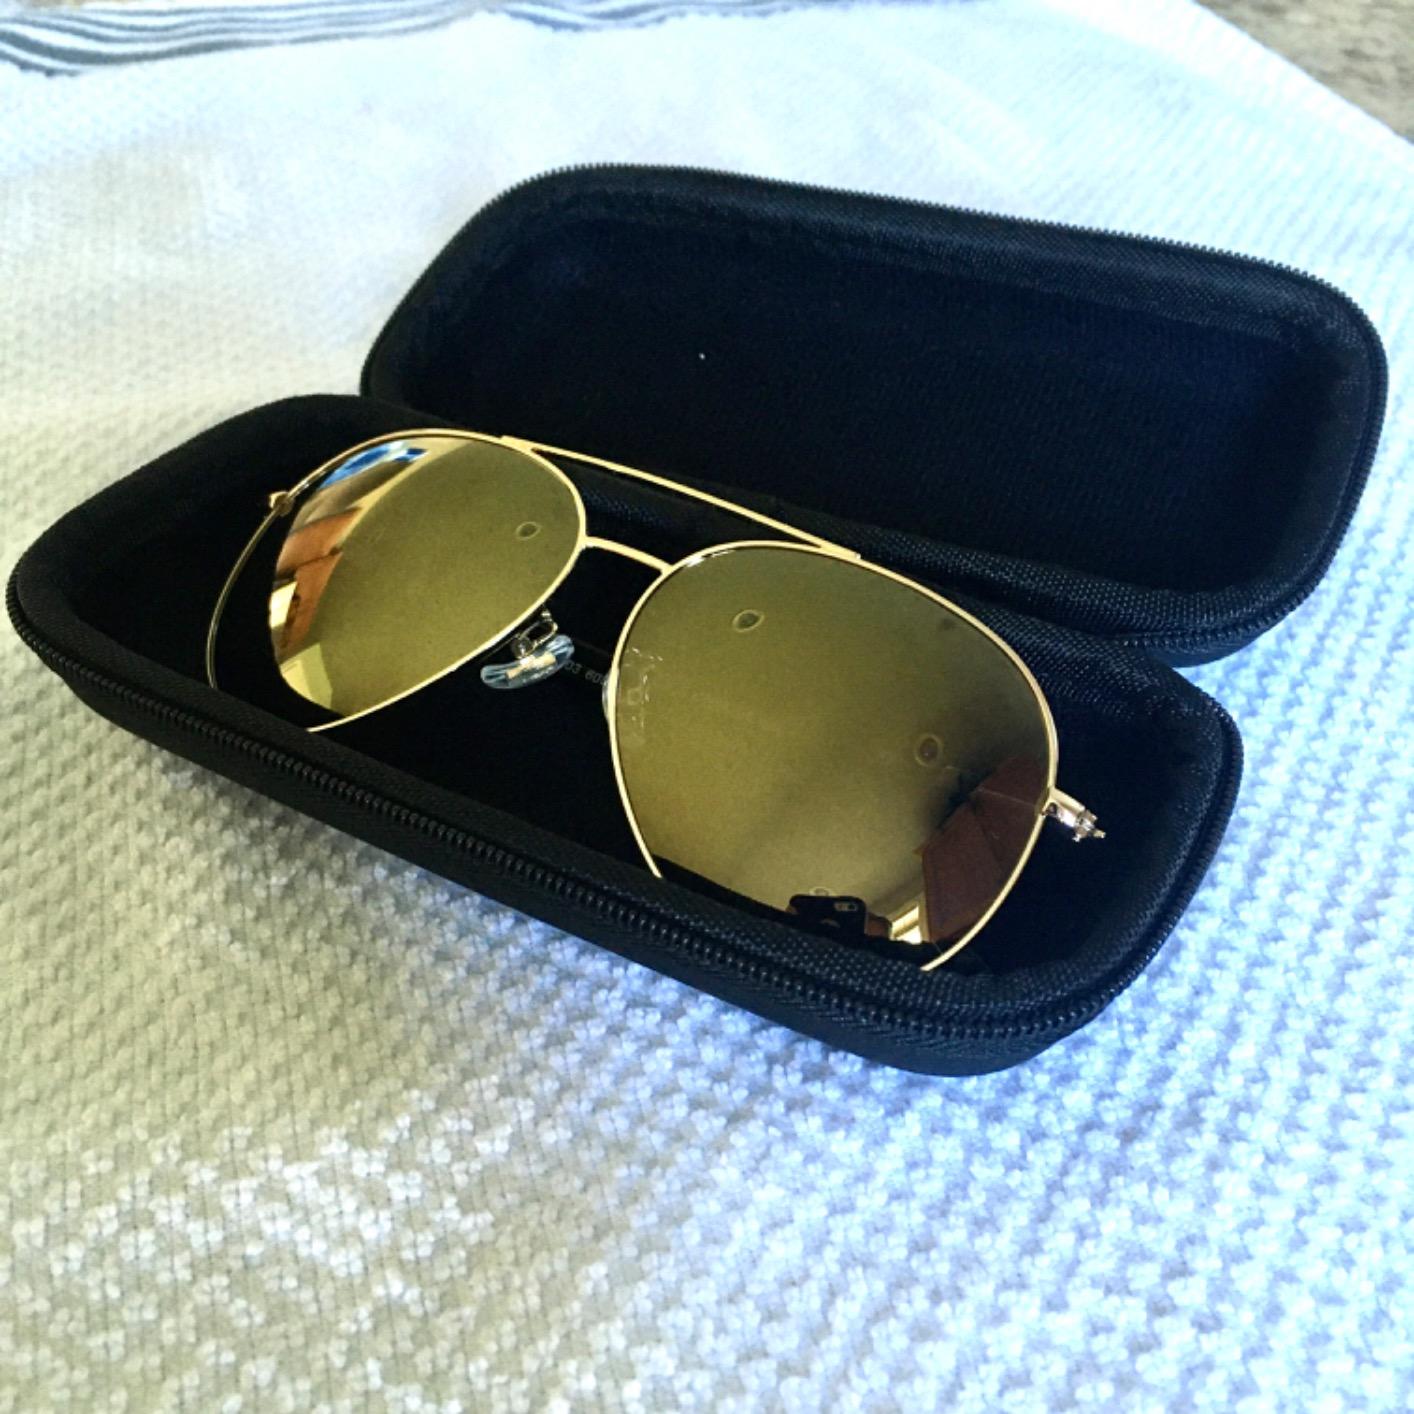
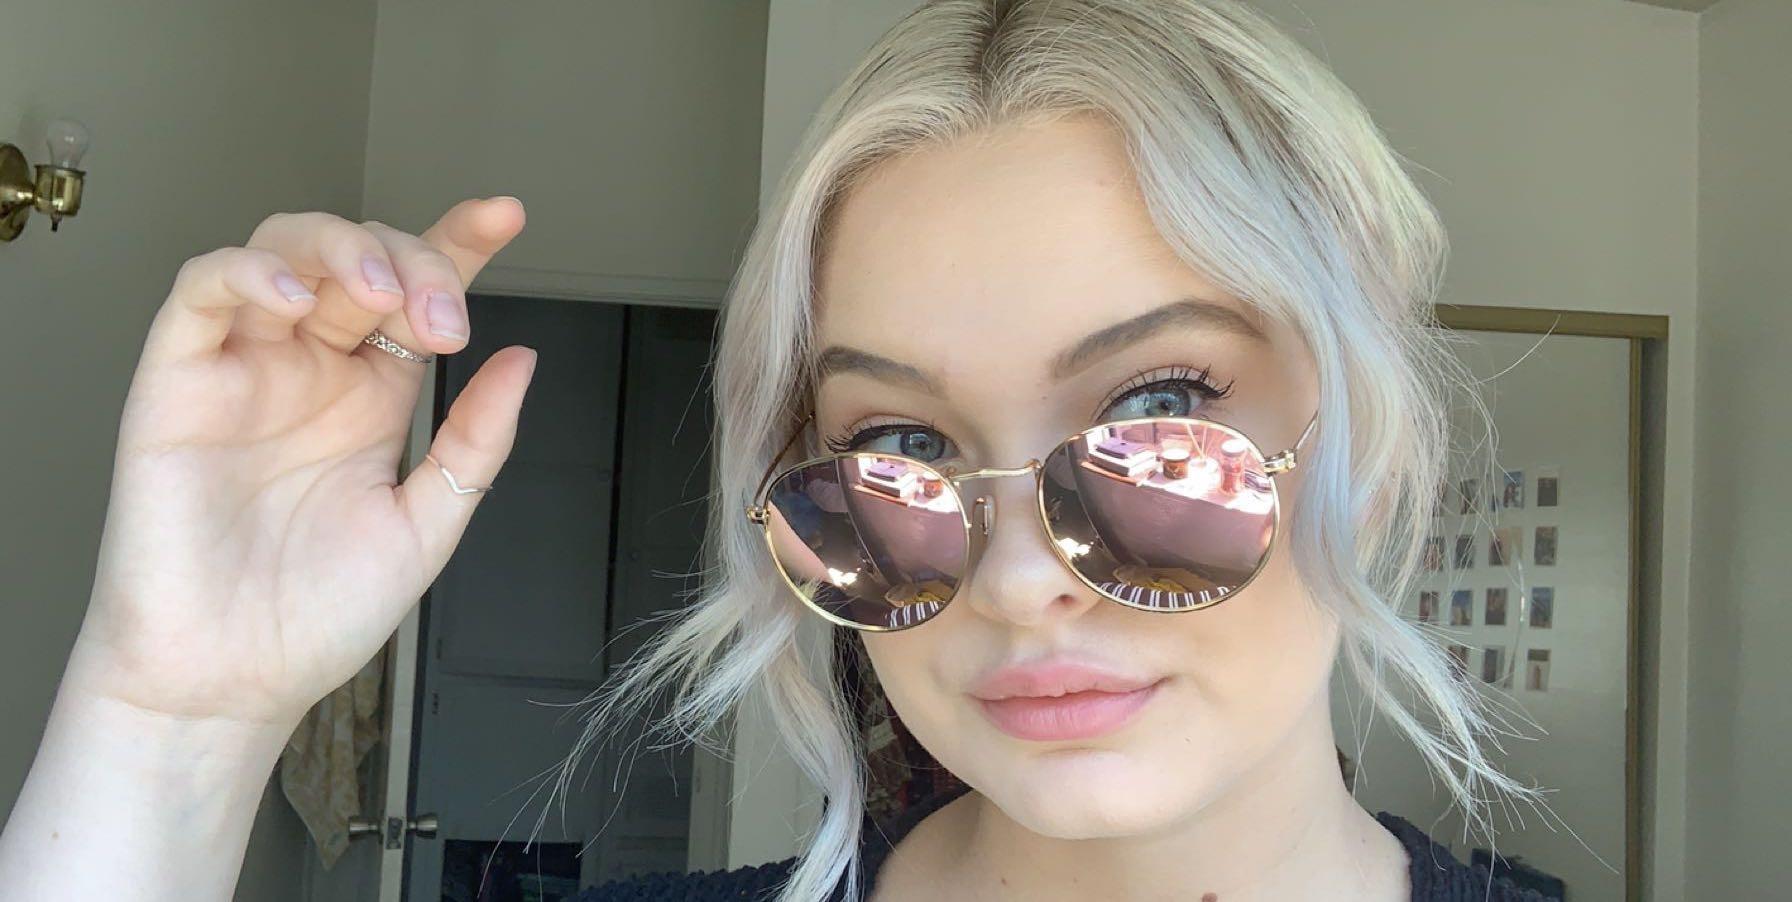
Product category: accessories_sunglasses
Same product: no